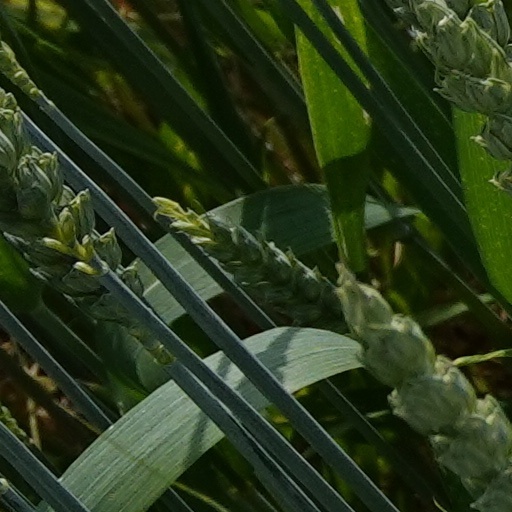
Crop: wheat